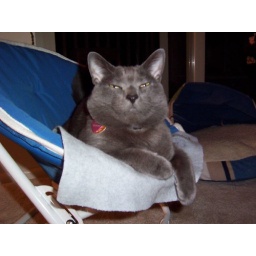
So cute in his cat chair